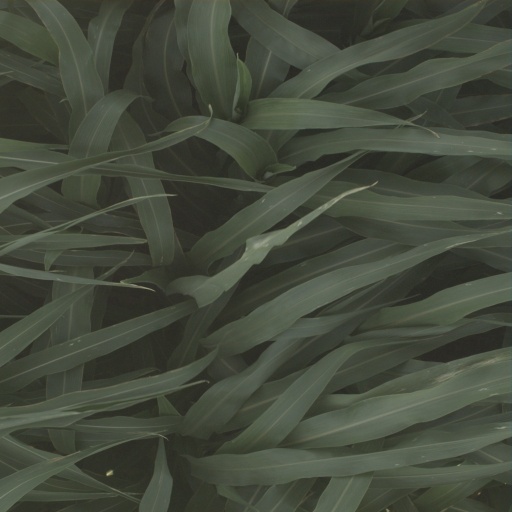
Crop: sorghum